Wigwag (flag signals)

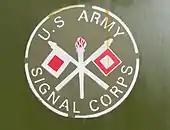
US Army Signal Corp insignia featuring crossed wigwag flags and torch

The fact that the Confederates had personnel able to read the wigwag code was problematic for the Union side. Security concerns led to a reluctance to send important messages by flag signals. General Daniel Butterfield went so far as to order the Army of the Potomac not to use signals at all, much to the concern of its chief signal officer Benjamin F. Fisher. To overcome this problem, the Signal Corps created a cipher disk to encode messages. It is believed that the Confederates never broke this code. The Union side was able to read Confederate flag signals without being discovered until at least 1864 when Myer's successor as head of the Signal Corps, William J. L. Nicodemus, published the fact in a pamphlet. Nicodemus was dismissed in December 1864 for this breach of security and replaced by Fisher.